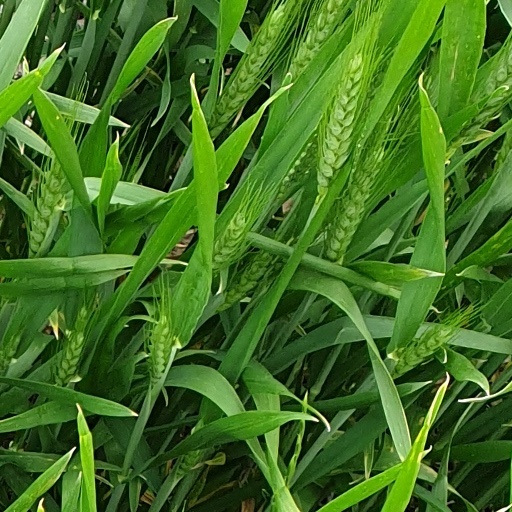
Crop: wheat